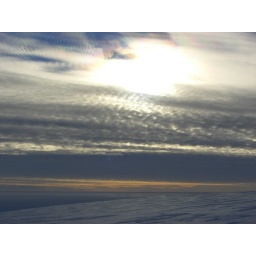
The clouds gave us some nice colors in the sky to enjoy.